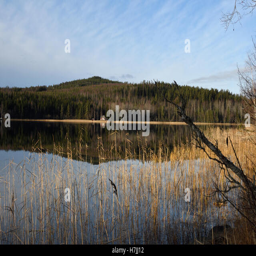
view over lake in autumn with seaweed in foreground and a mountain in background , picture